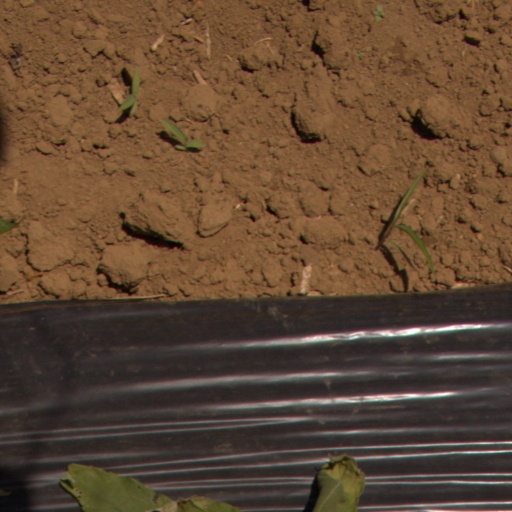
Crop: Jerusalem artichoke